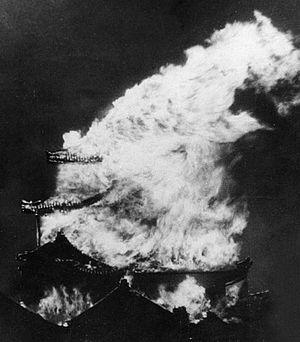
Un trésor national est, au Japon, un bien culturel important d'une valeur exceptionnelle et de portée universelle appartenant au patrimoine culturel matériel de la nation. Depuis 1950, le ministère de l'Éducation, de la Culture, des Sports, des Sciences et de la Technologie dispose de l'arsenal législatif nécessaire pour inventorier et classer les biens culturels du pays, et mettre en œuvre les mesures appropriées pour leur protection et conservation.